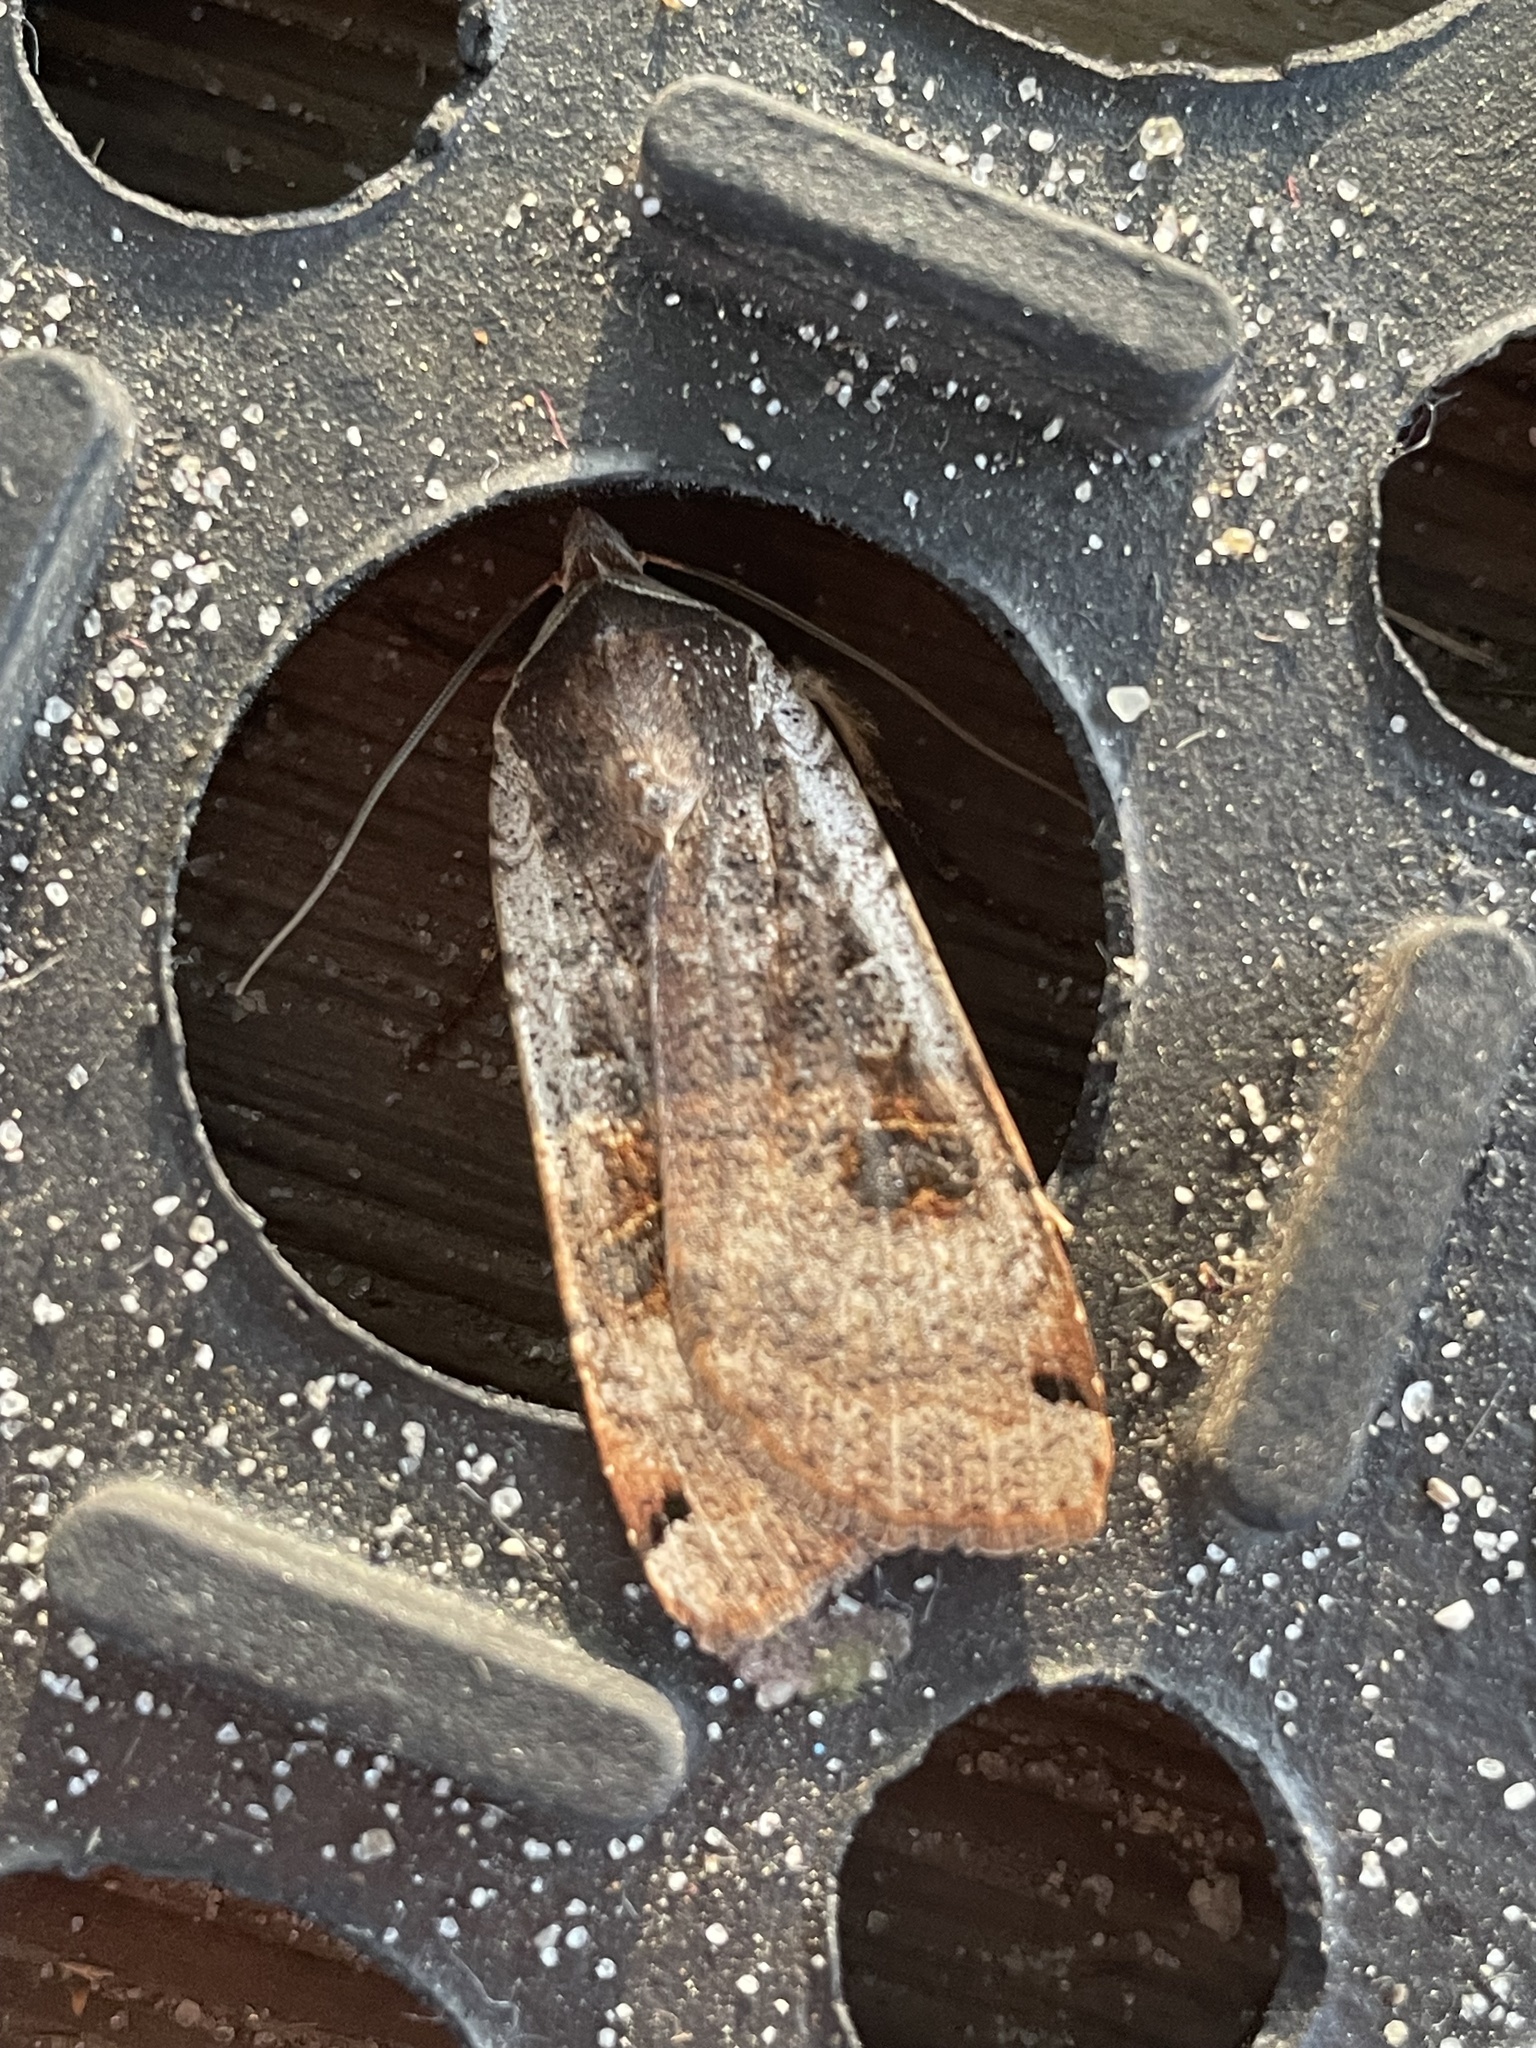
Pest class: cutworms